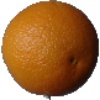
Label: Orange 1